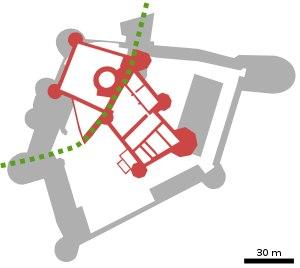
Le château des ducs de Bretagne est un château défensif et de plaisance situé à Nantes, dans le département de la Loire-Atlantique en France. Classé monument historique depuis 1840, il a principalement été construit au XVᵉ siècle mais il comprend aussi des éléments datant du XIVᵉ au XVIIIᵉ siècle.